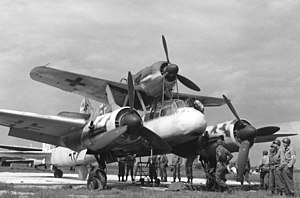
Luftkrigen under Operation Overlord / Luftkrigen efter D-dag / Indsættelse af tyske "Mistelgespannen"
Ju 88/Fw 190-kombination som "Mistelgespann"
Luftkrigen under Operation Overlord hører sammen med Slaget om England, den strategiske bombeoffensiv mod Tyskland og hangarskibskrigen i Stillehavet til de vigtigste luftslag under 2. verdenskrig. Den foregik mellem juni og august 1944 under de Allieredes landgang i Nordfrankrig.